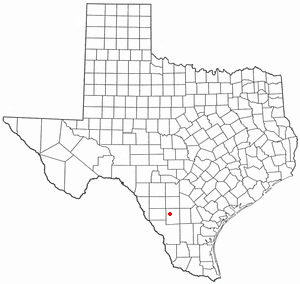
Cotulla
Cotullas beliggenhed i Texas
Cotulla er en amerikansk by og administrativt centrum for det amerikanske county La Salle County i staten Texas. I 2000 havde byen et indbyggertal på 3.614.